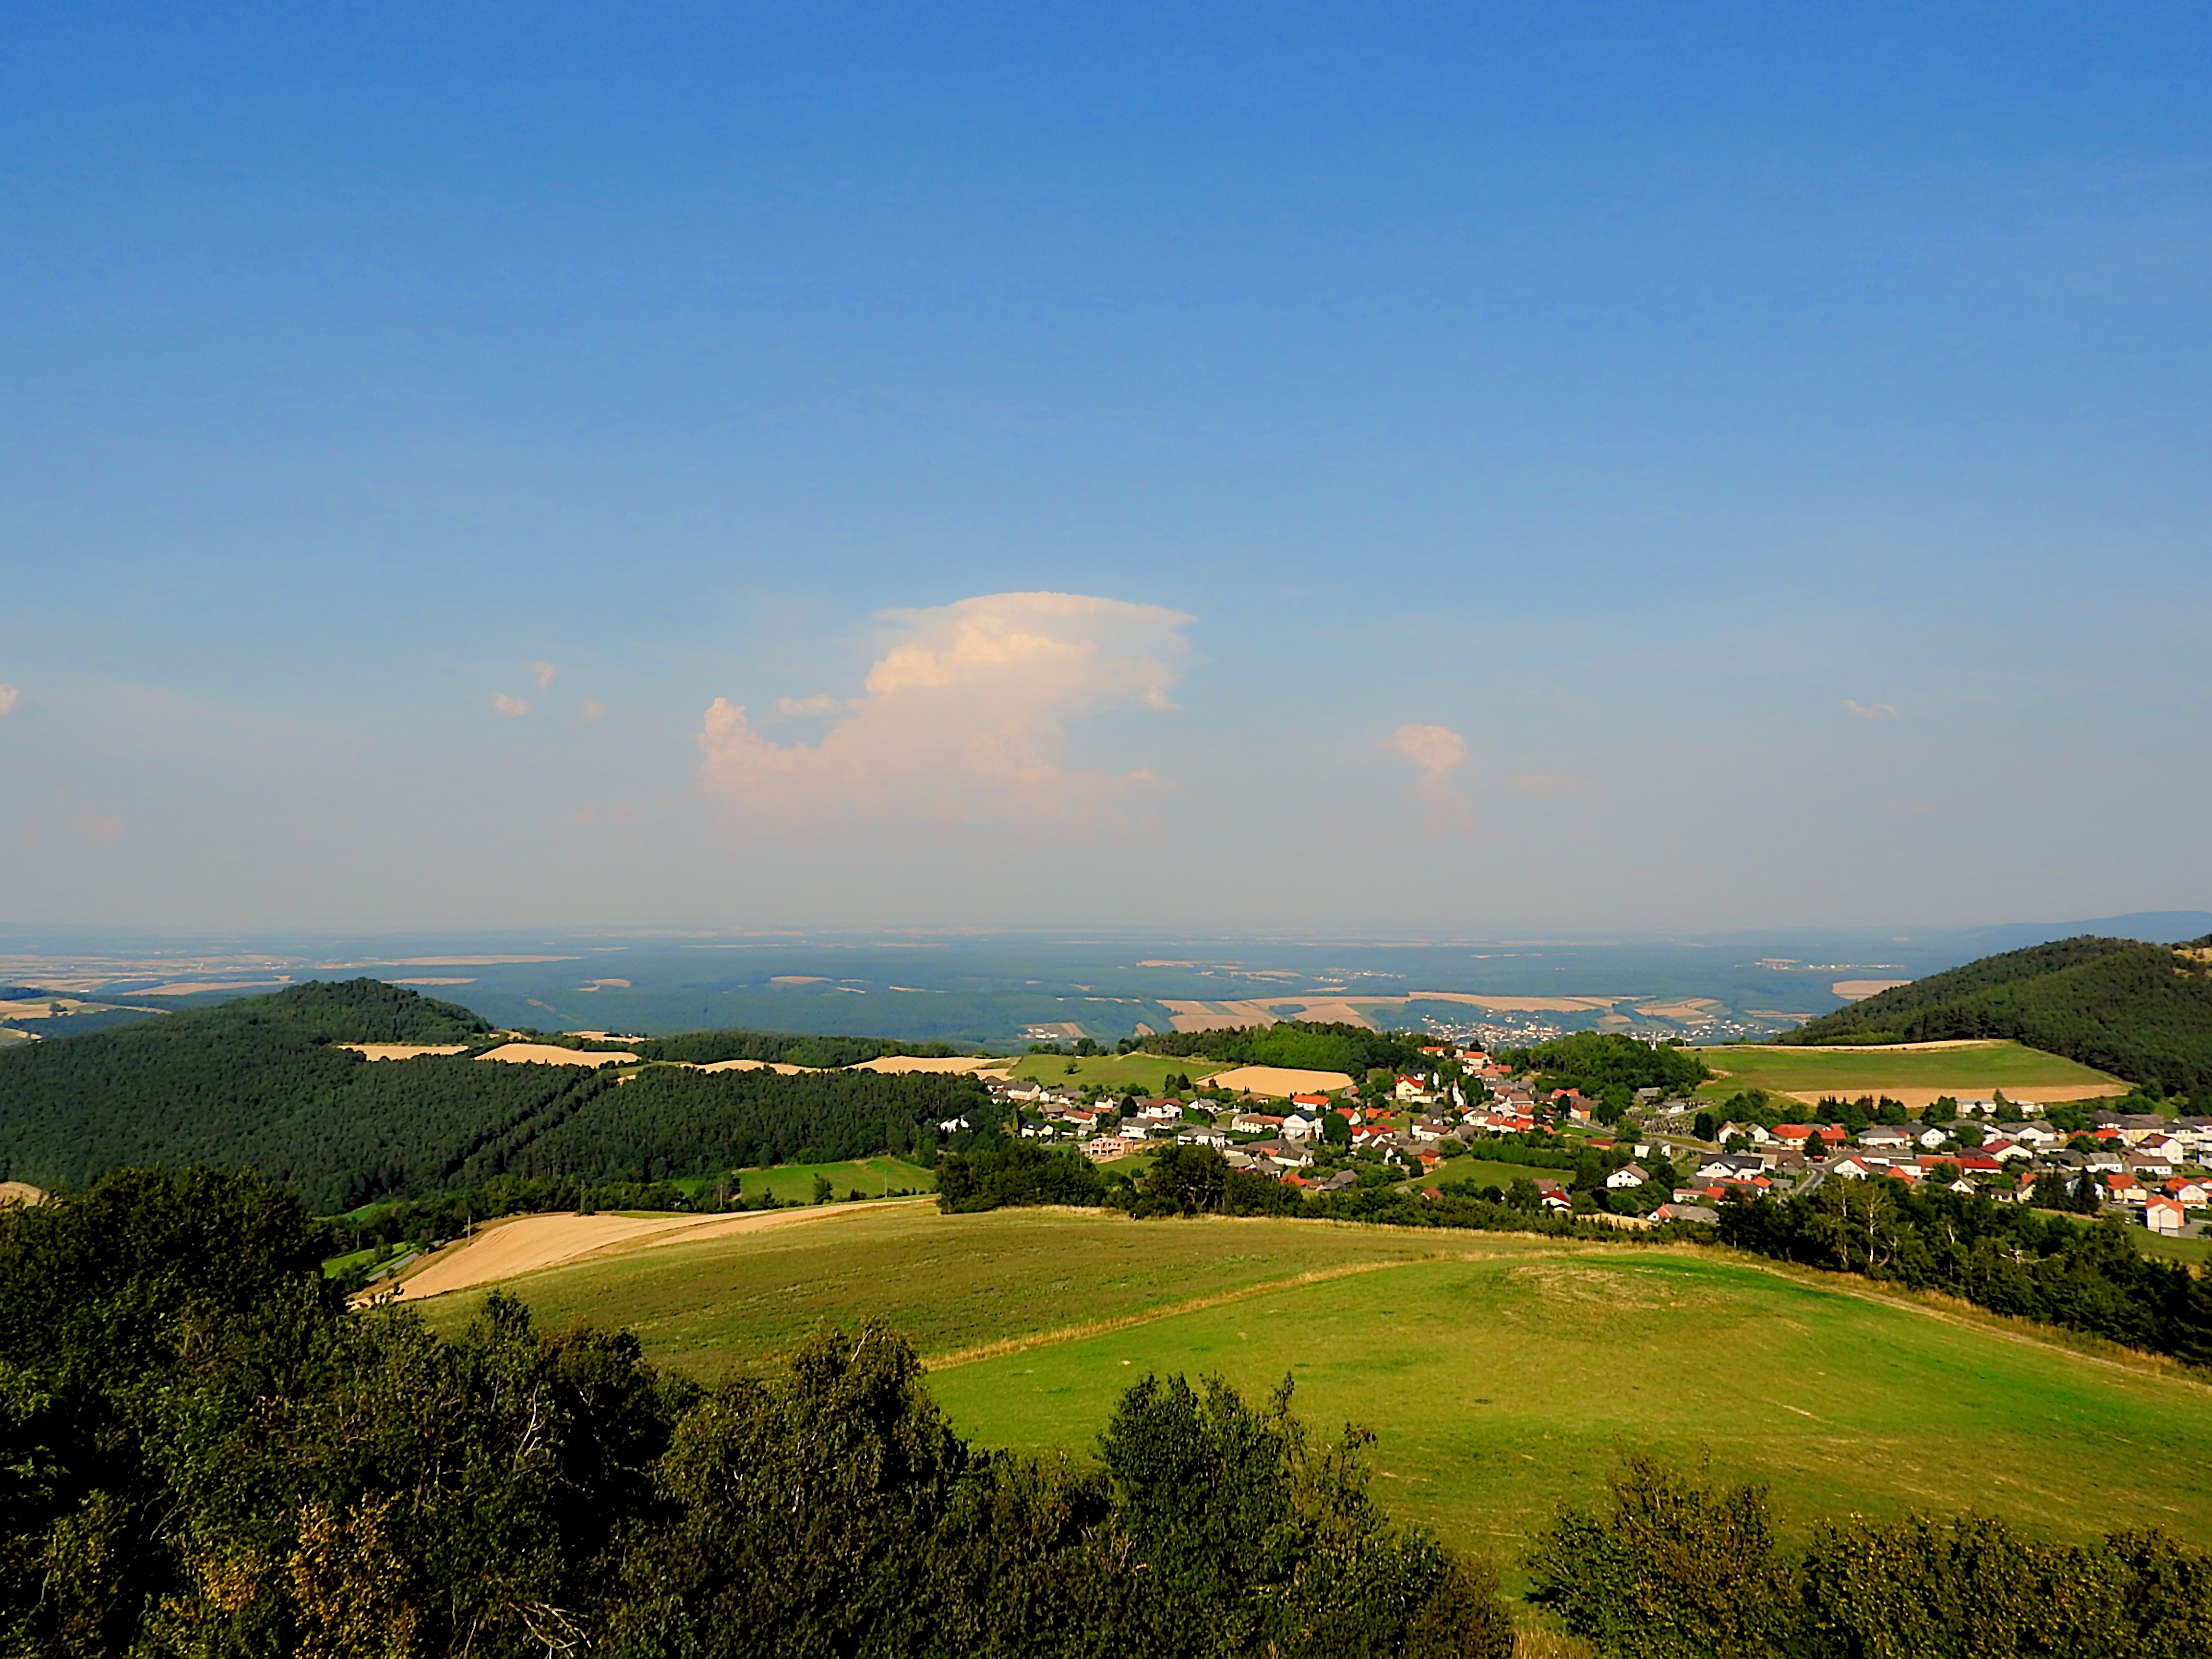
landscape, sea, coast, tree, grass, horizon, mountain, cloud, structure, sky, field, morning, hill, view, dusk, plain, golf course, outlook, rural area, distant view, aerial photography, atmosphere of earth, sport venue